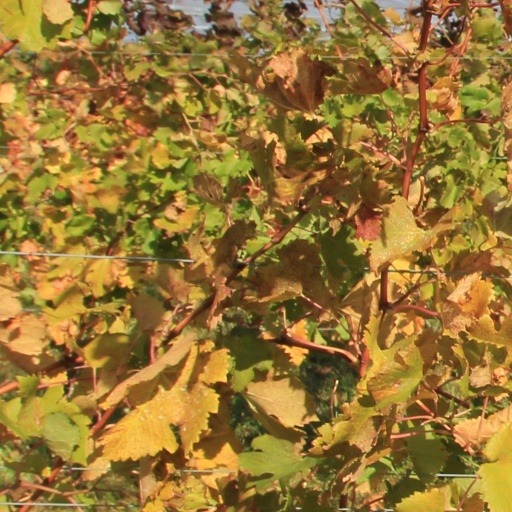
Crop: grape